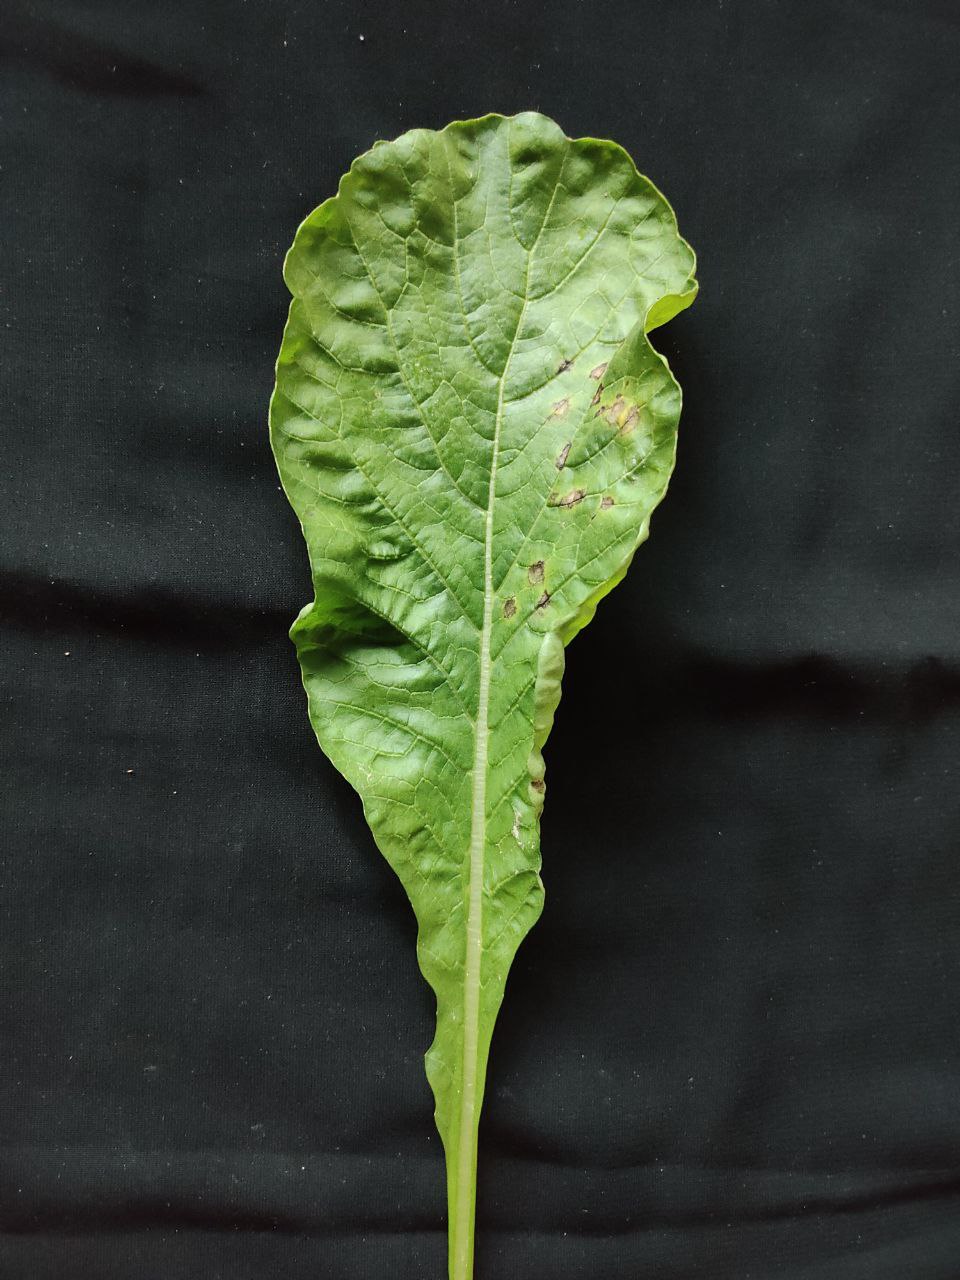
Label: Black leaf spot